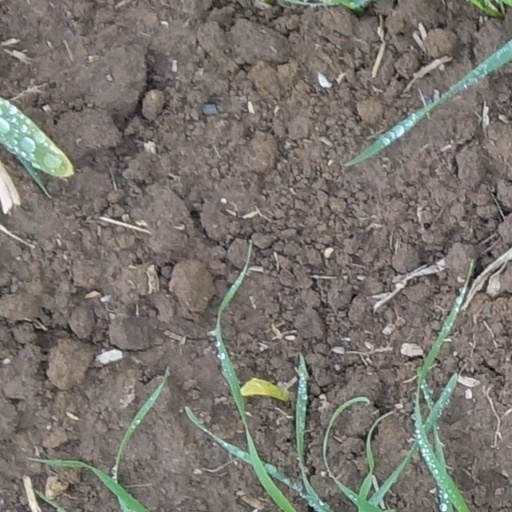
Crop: wheat